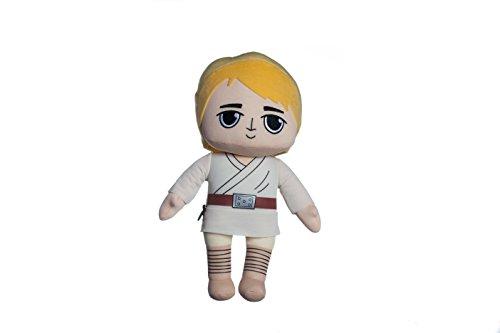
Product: Comic Images Star Wars Collectors Edition Luke Skywalker Plush
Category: Toys & Games | Stuffed Animals & Plush Toys | Stuffed Animals & Teddy Bears
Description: Buy 2 Classic Star Wars Plush Characters from Comic Images and get 50% Off the exclusive Obi Wan Plush from Comic Images.
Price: $11.37
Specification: ProductDimensions:5x10x5inches|ItemWeight:3.84ounces|ShippingWeight:4.5ounces(Viewshippingratesandpolicies)|DomesticShipping:ItemcanbeshippedwithinU.S.|InternationalShipping:Thisitemisnoteligibleforinternationalshipping.LearnMore|ASIN:B06XPBWBPX|Itemmodelnumber:70006|Manufacturerrecommendedage:3yearsandup